Mitsubishi Fuso Canter

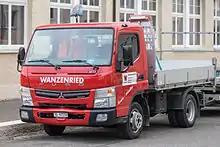
Fuso Canter 3C13 8th generation in Switzerland

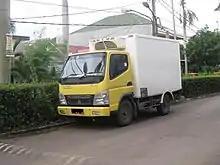
7th generation Canter / Colt Diesel (FE71) Refrigerated Box in Indonesia

With the fourth generation, sales began in the Benelux countries, and in 1980, local production started in Portugal on a regular basis. Sales designations and programme vary depending on time and country, e.g. no standard/narrow cabins in the U.K.